Higher education in Iran

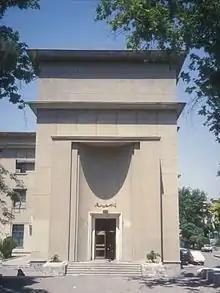
University of Tehran College of Humanities

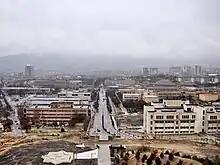
University of Tabriz

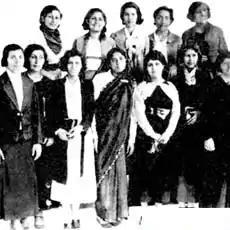
First Iranian women entered university

Iran has a network of private, public, and state-affiliated universities offering degrees in higher education. State-run universities of Iran are under the direct supervision of Iran's Ministry of Science, Research and Technology (for non-medical universities) and Ministry of Health and Medical Education (for medical schools). According to article 3 of the Constitution of the Islamic Republic of Iran, Iran guarantees "free education and physical training for everyone at all levels, and the facilitation and expansion of higher education." IANI representatives say that academics in Iran are "ultimately directed by the regime and military when it comes to specific areas of research". Rana Dadpour, who taught at an Iranian university, said that certain areas of research are directed by the Islamic Revolutionary Guard Corps and could be employed for "surveillance or military purposes".